Gods, Graves and Scholars

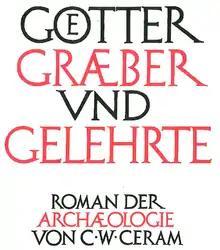
Cover of a German edition of Gods, Graves, and Scholars.

Gods, Graves, and Scholars is a book by German writer C. W. Ceram about the history of archaeology. First published in 1949, Ceram's book introduced the general reading public to the origin and development of archaeology. It sold extremely well — over five million copies have been published in 30 languages — and remains in print today.